Titan II GLV

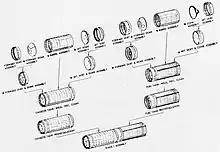
Titan II GLV first stage component assembly scheme.

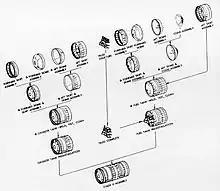
Titan II GLV second stage component assembly scheme.

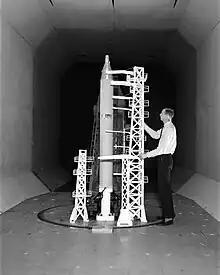
Titan with Gemini capsule in the Transonic Dynamics Tunnel (1964).

In addition to greater payload capability, the Titan II promised greater reliability than the Atlas LV-3B, which had been selected for Project Mercury, because Titan's hypergolic-fueled engines contained far fewer components.